Burbank, California

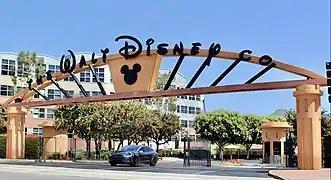
The Walt Disney Studios, the headquarters of the Walt Disney Company

Dedicated on Memorial Day Weekend (May 30 – June 1), 1930, the United Airport was the largest commercial airport in the Los Angeles area until it was eclipsed in 1946 by the Los Angeles Municipal Airport (now Los Angeles International Airport) in Westchester when that facility (the former "Mines Field") commenced commercial operations. Amelia Earhart, Wiley Post and Howard Hughes were among the notable aviation pioneers to pilot aircraft in and out of the original Union Air Terminal. By 1935, Union Air Terminal in Burbank ranked as the third-largest air terminal in the nation, with 46 airliners flying out of it daily. The airport served 9,895 passengers in 1931 and 98,485 passengers in 1936.